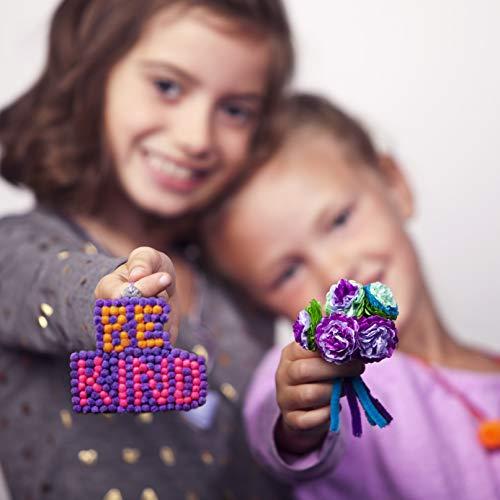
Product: Craft-tastic – Kindness Kit – Craft Kit Includes 8 Projects to Inspire Kindness, Bilingual
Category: Toys & Games | Arts & Crafts | Craft Kits
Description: Inspires thoughtfulness, creativity, and kindness with 8 charming crafts.
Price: $19.99
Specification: ProductDimensions:2x10x10inches|ItemWeight:9ounces|ShippingWeight:9ounces(Viewshippingratesandpolicies)|DomesticShipping:ItemcanbeshippedwithinU.S.|InternationalShipping:ThisitemcanbeshippedtoselectcountriesoutsideoftheU.S.LearnMore|ASIN:B076JQNHC6|Itemmodelnumber:CT1680-2T|Manufacturerrecommendedage:6-15years